Jean-Michel Picart

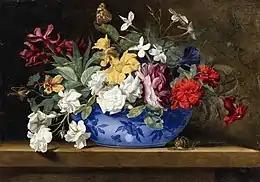
"Floral still life with a snail and butterfly"

Jean-Michel Picart or Jean-Michel Picard (Antwerp, c. 1600 – Paris, 24 November 1682) was a Flemish still life painter and art dealer active in France. After training in Antwerp, he moved to Paris where he had a brilliant career and became court painter to king Louis XIV. He is known for his flower and fruit still lifes. He was together with Jean-Baptiste Monnoyer one of the most successful still life painters in France in his time. As an art dealer he was a link between Antwerp dealers and the Paris market.